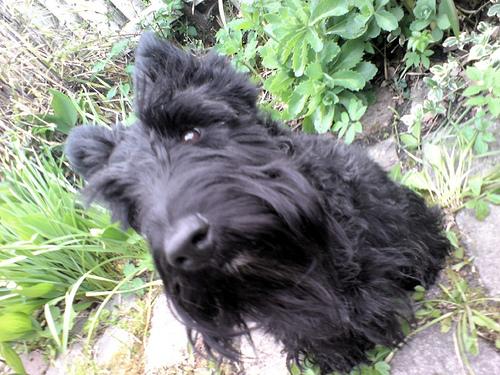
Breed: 206-n000037-Scotch_terrier